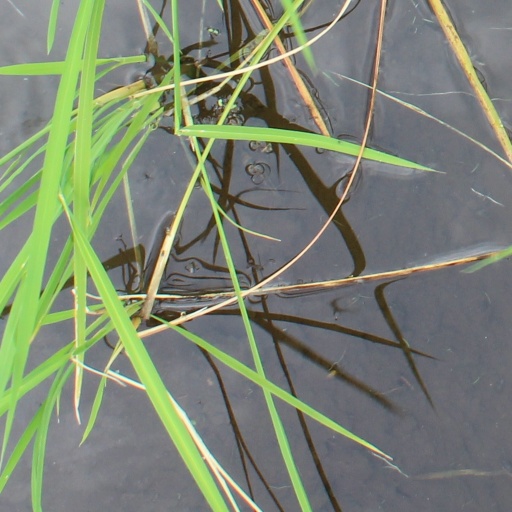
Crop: rice